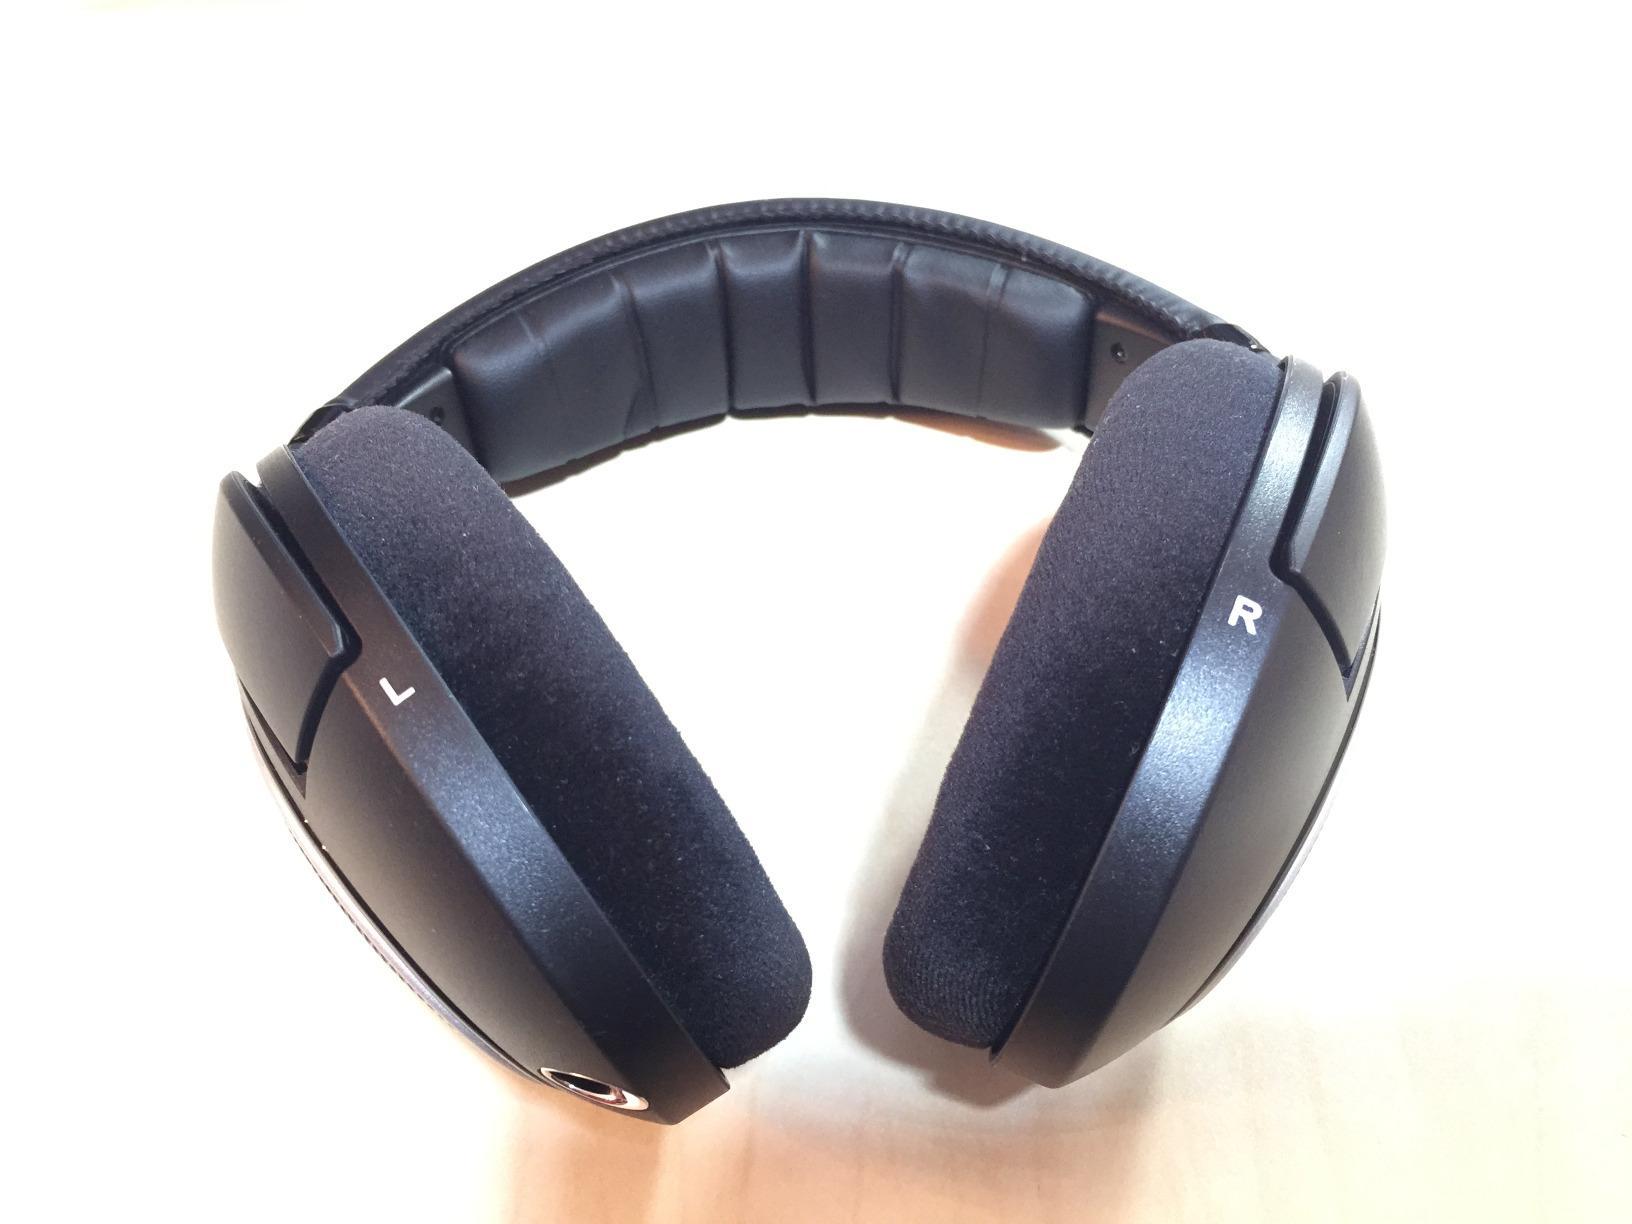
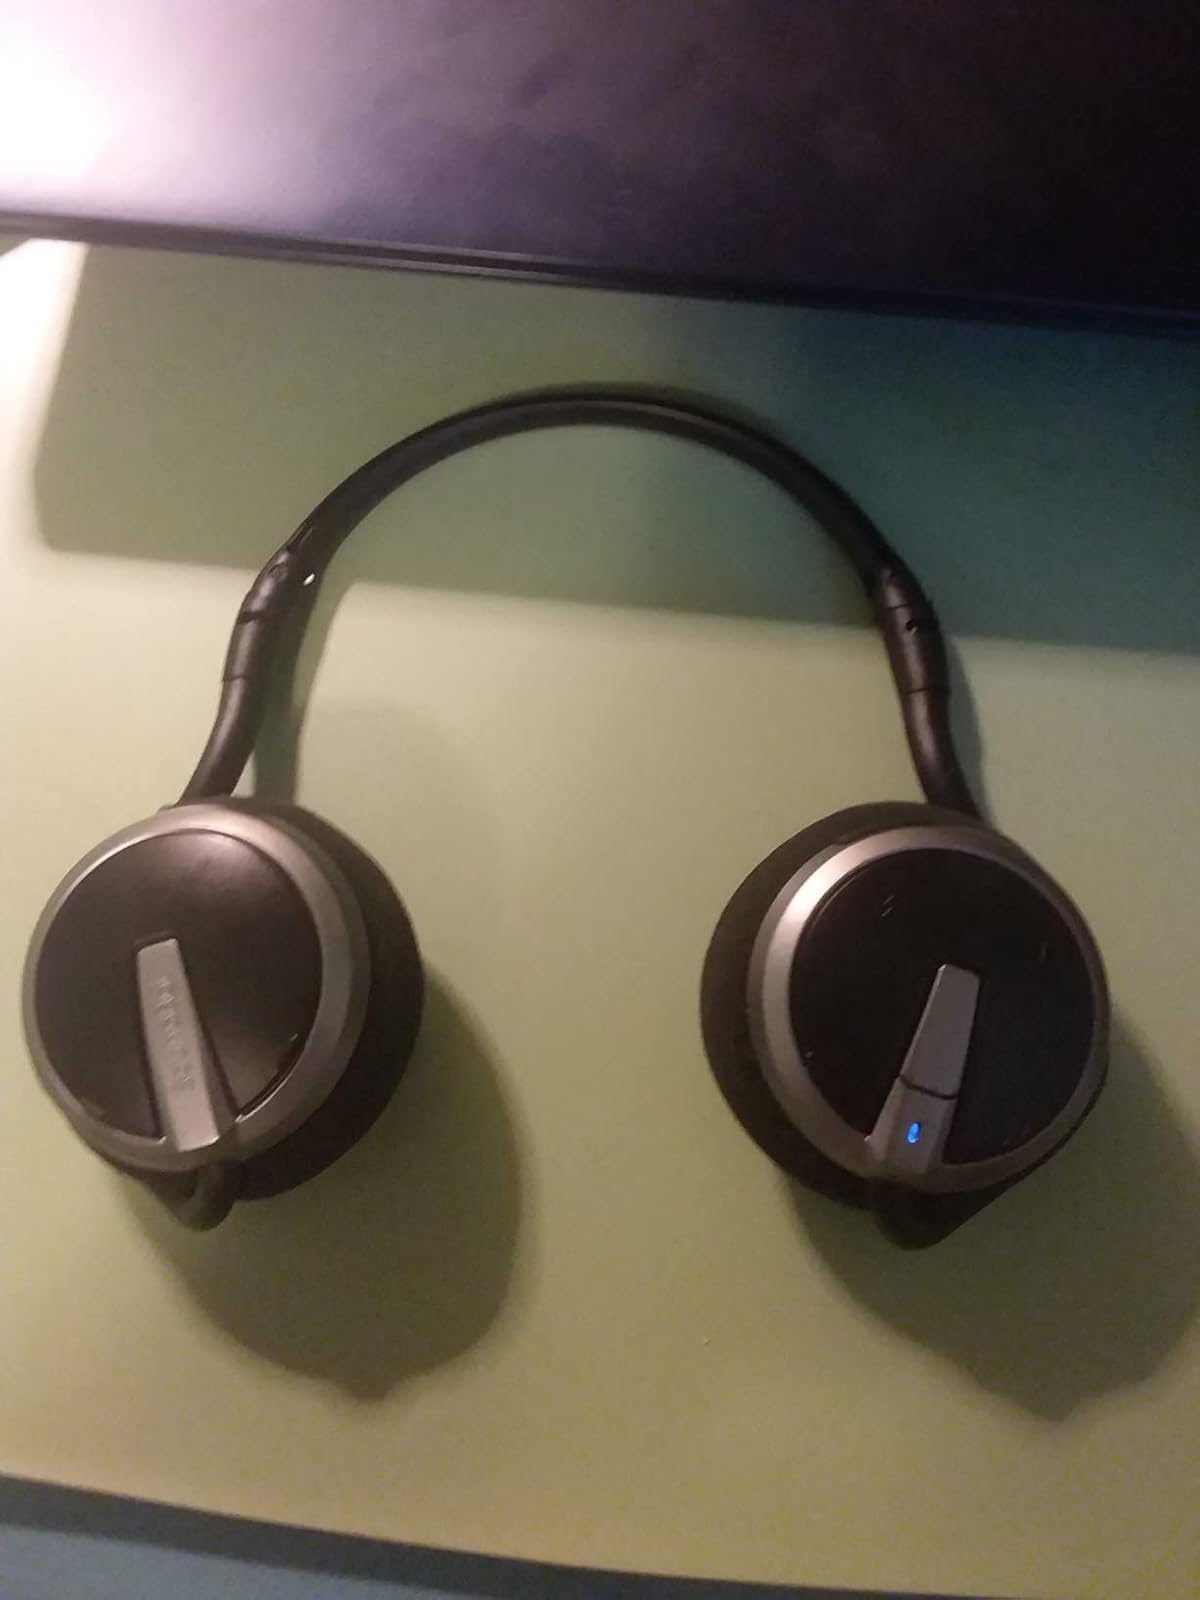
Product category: headphones
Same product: no